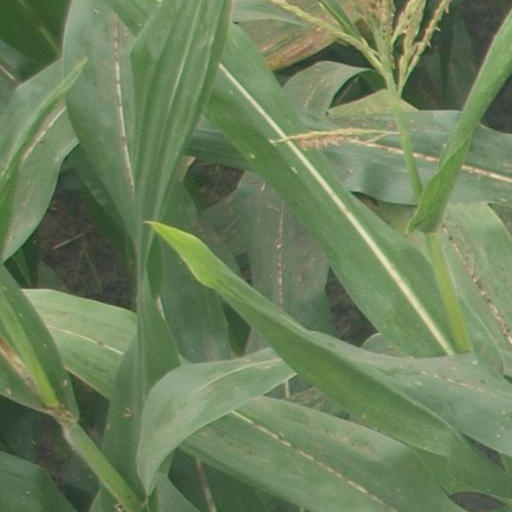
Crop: maize; corn